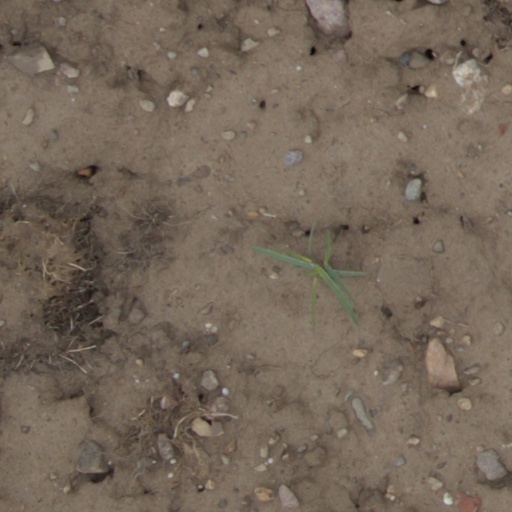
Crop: wheat